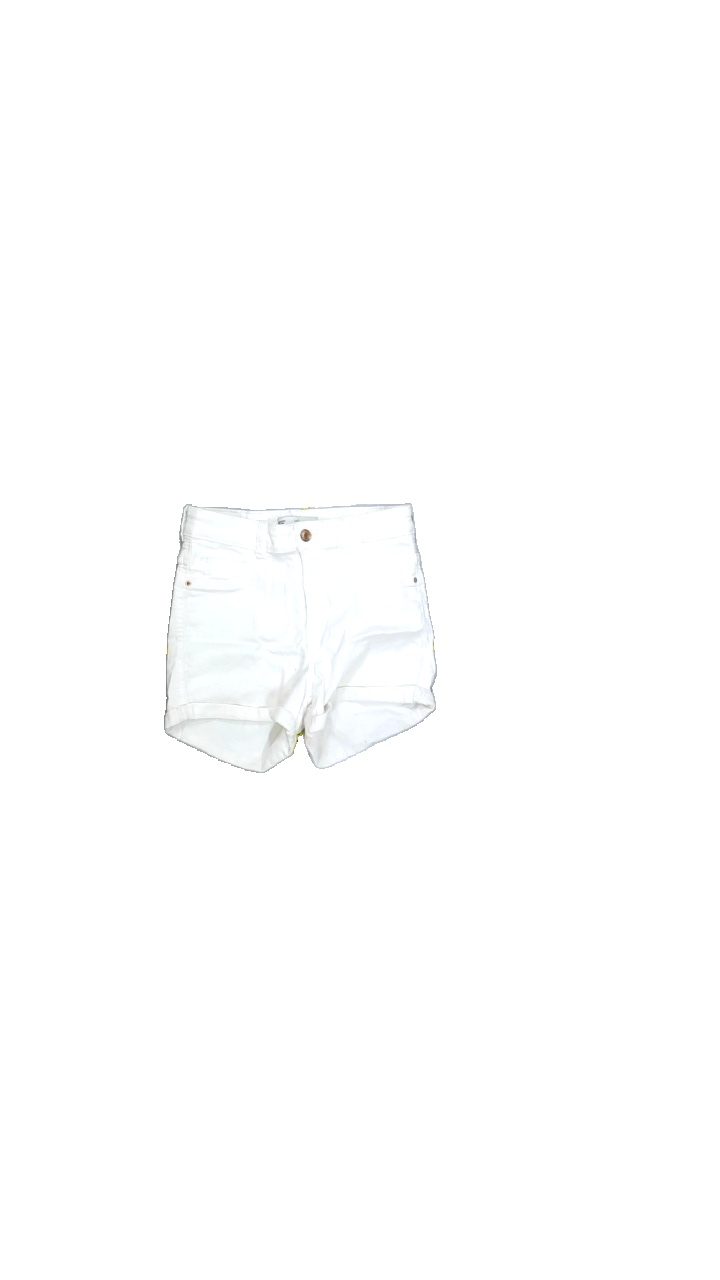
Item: Shorts (Ladies)
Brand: Gina Tricot
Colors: White
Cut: Regular
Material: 98%cotton 2%elastane
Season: Summer
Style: Denim
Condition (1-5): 3
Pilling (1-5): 3
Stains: Minor
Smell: Minor
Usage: Export
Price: <50